Yaron Margolin

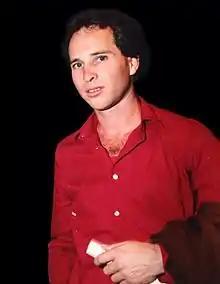
Yaron Margolin - Photography Eldad Baron 1987

Margolin began dancing at a young age and in 1968 at age 14 was accepted to study under Yardena Cohen in Haifa, the recipient of the Israel Prize for her work as one of the founders of Israeli dance.